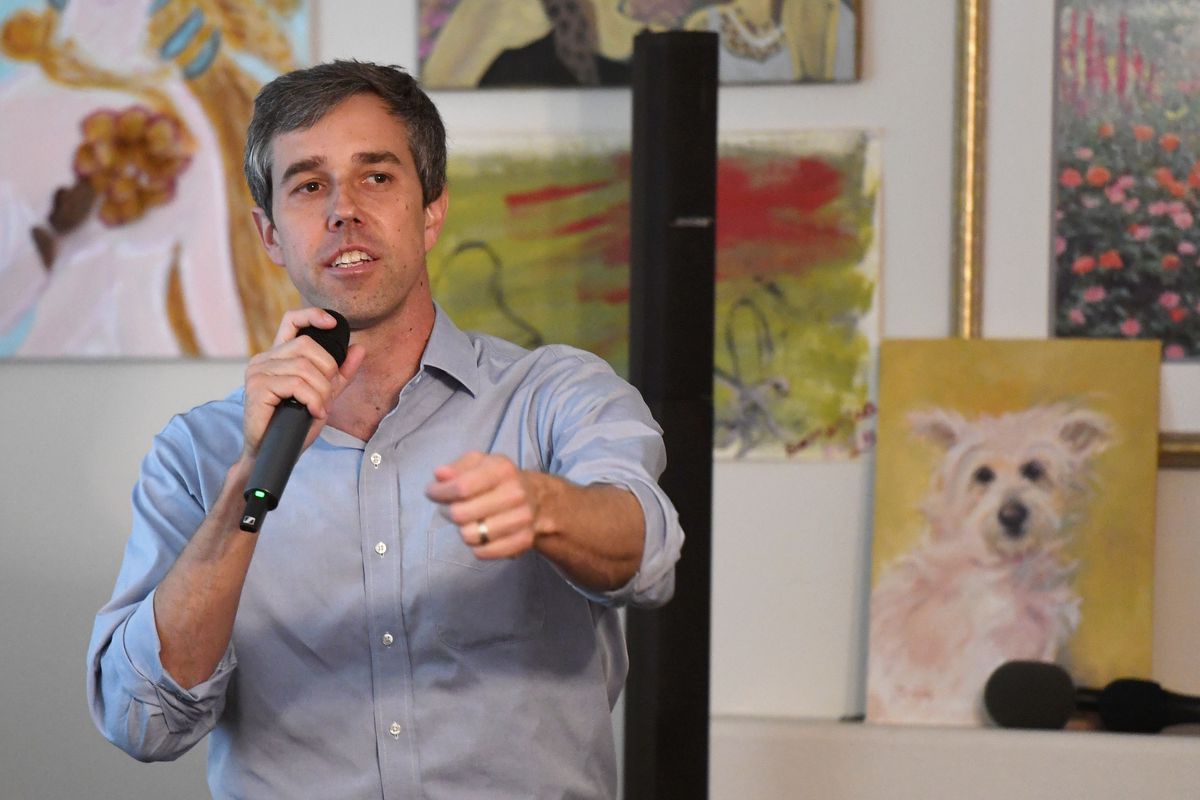
Gender: men